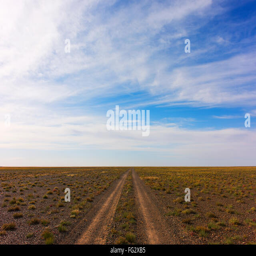
sunny day on the steppe , south